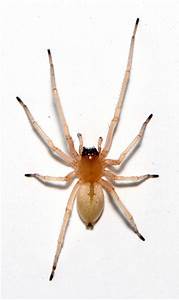
Label: ragno